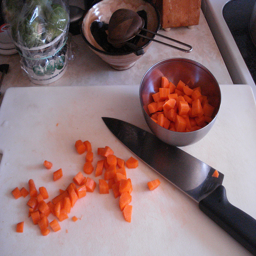
A knife and many cut up carrot pieces.
chopped carrots a large knife and a bowl on a cutting board
A cutting board with a knife and chopped carrots .
The cutting board is covered with chopped carrots.
A bunch of diced up carrots sitting on top of a cutting board.